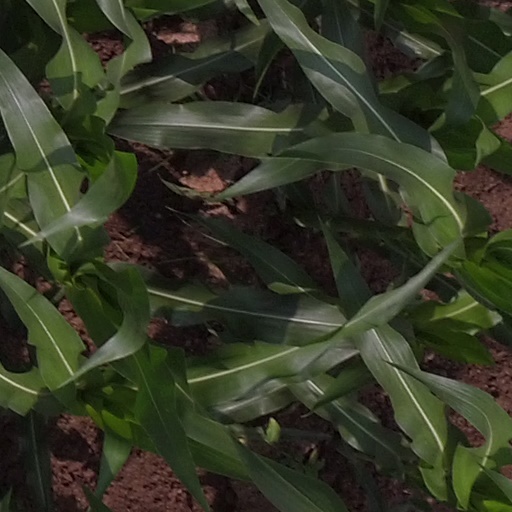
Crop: maize; corn